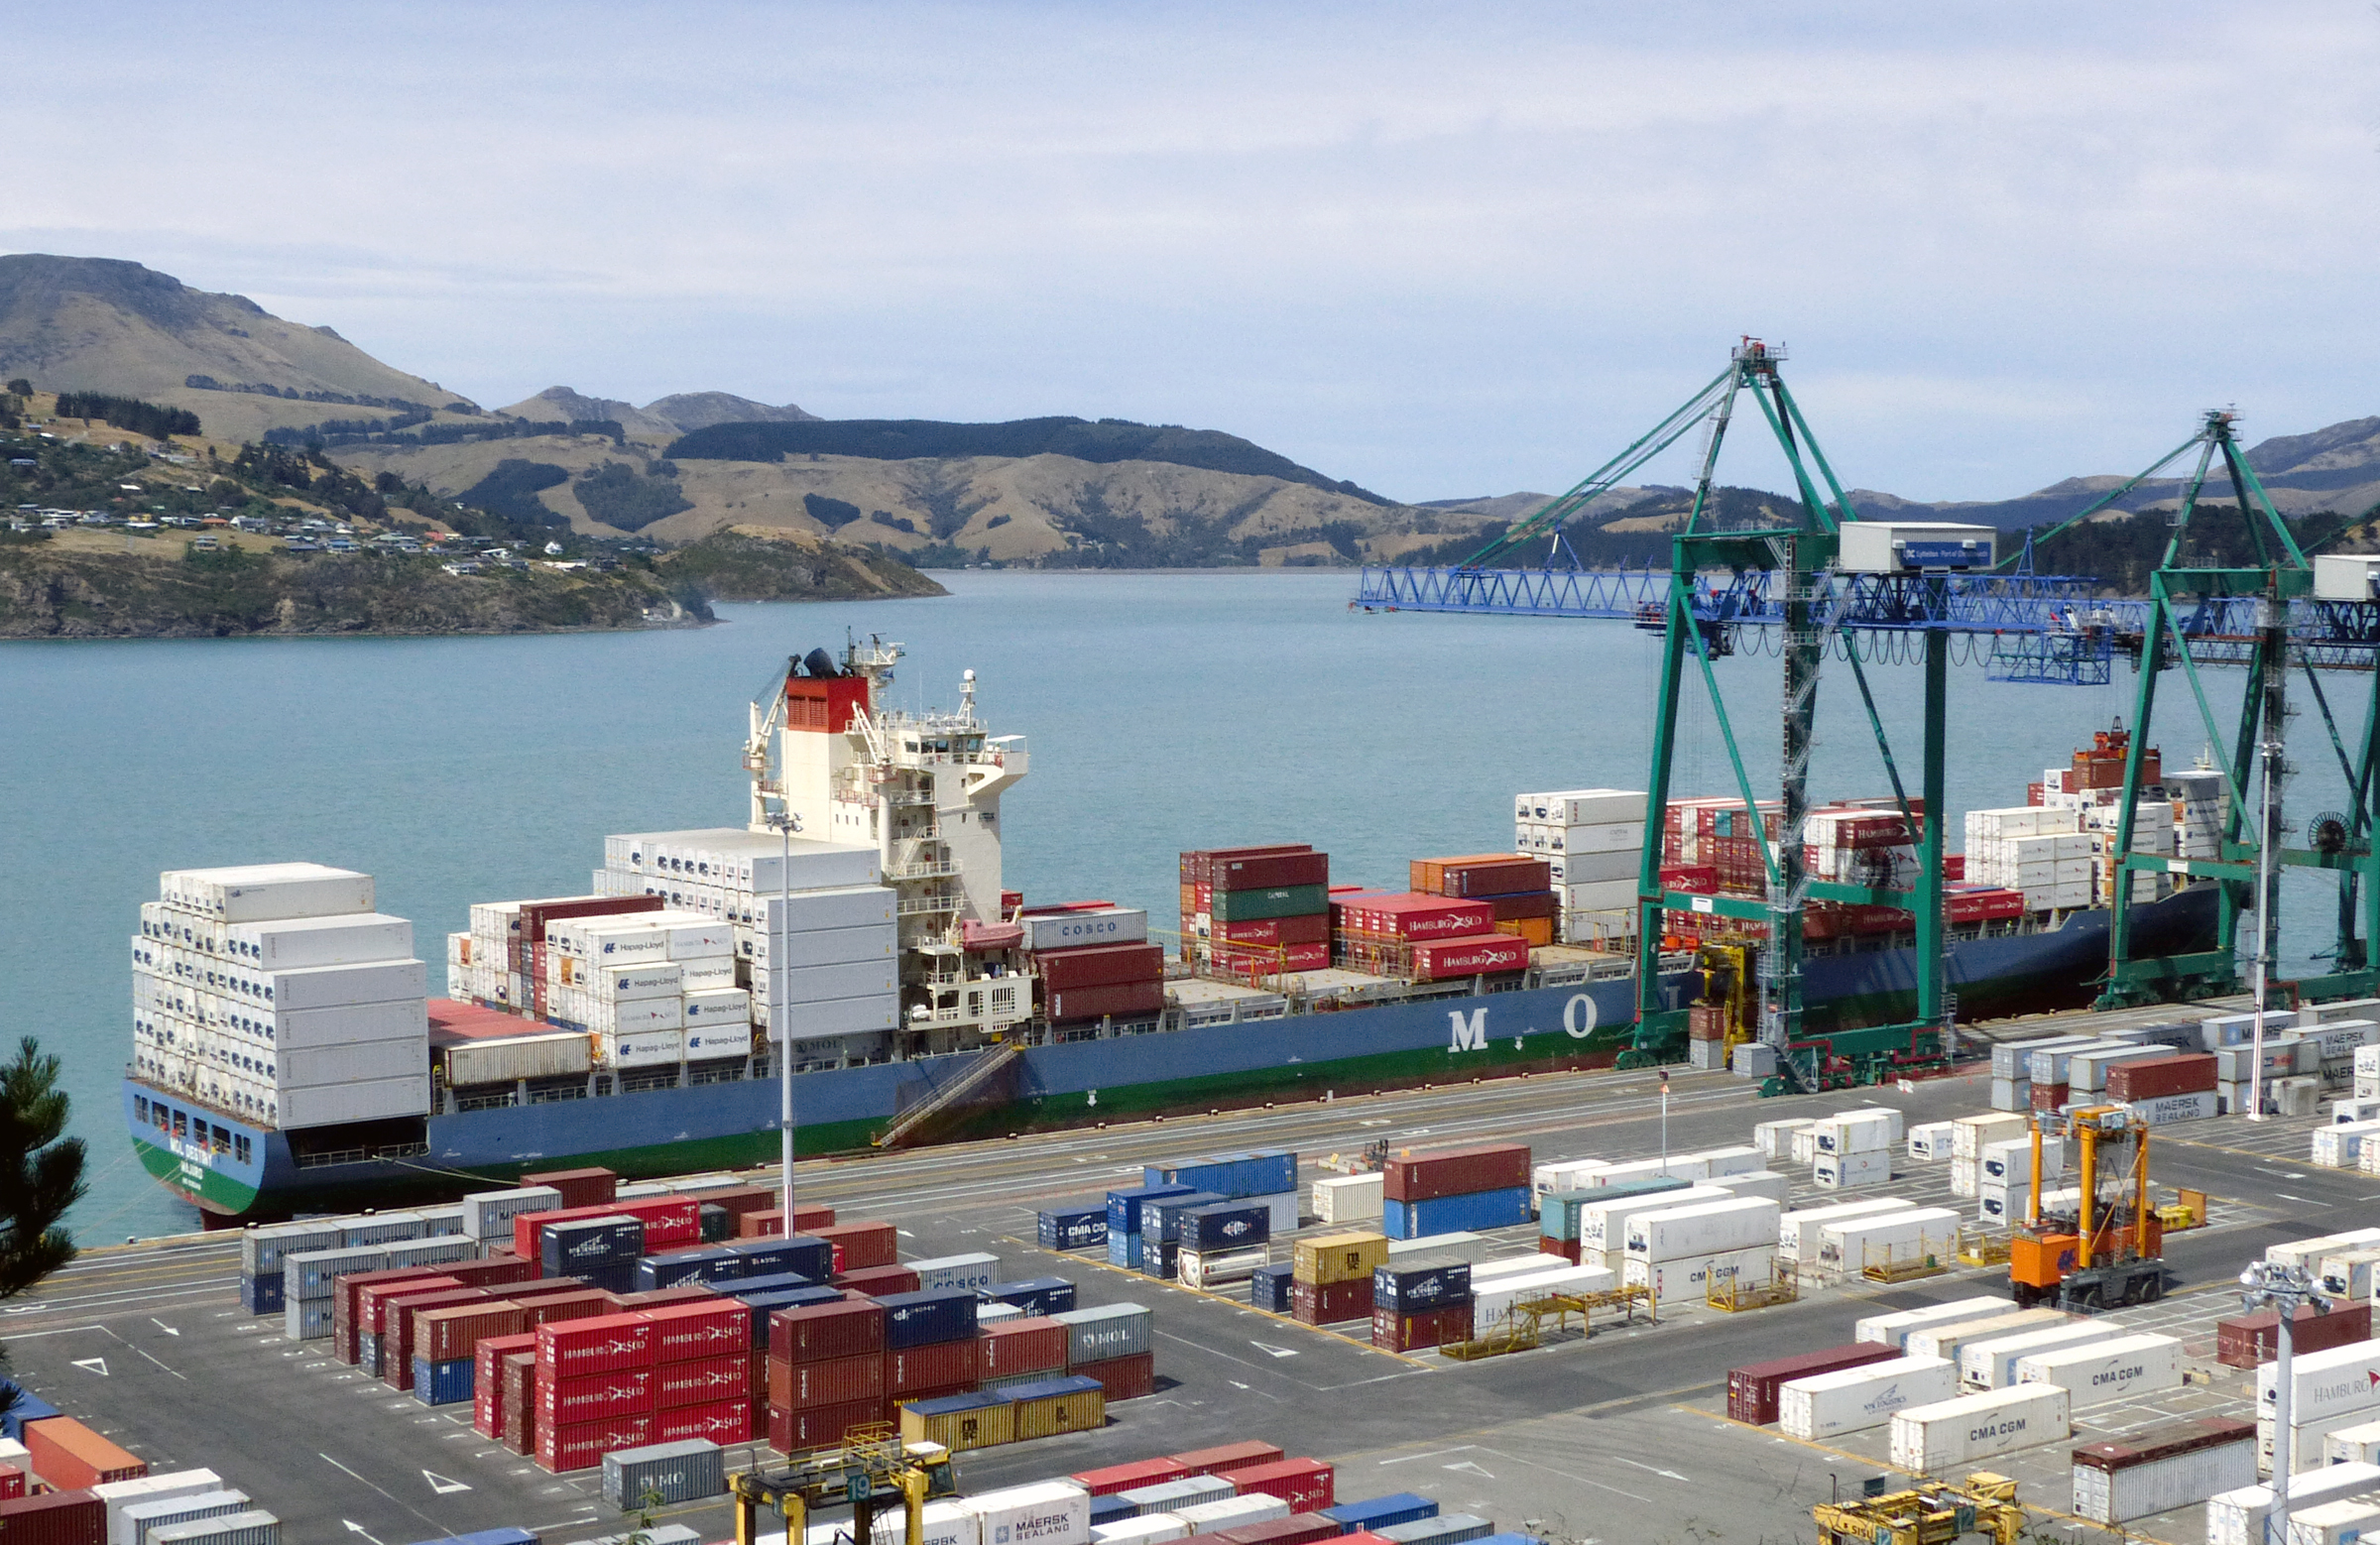
sea, dock, transport, vehicle, harbor, harbour, marina, port, cargo ship, ferry, publicdomain, infrastructure, shipping, lyttleton, lumixfz200, canterbury, containerships, mitsuiosklinesltd, container ship, freight transport